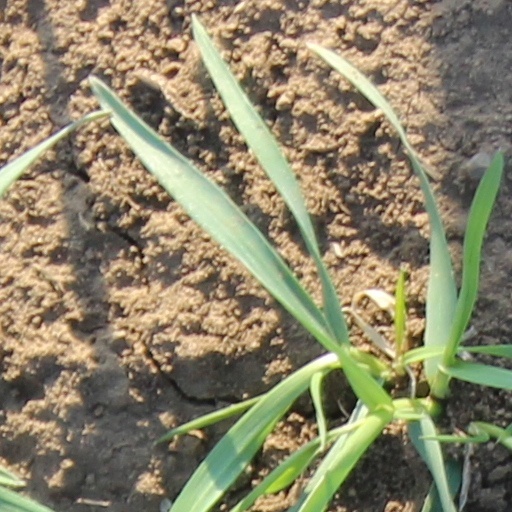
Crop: wheat